1909 Alberta general election

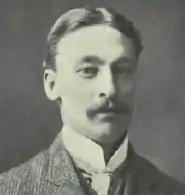
Maitland Stewart McCarthy, a federal Member of Parliament was offered the position of Conservative Party leader, but declined.

Prior to the 1909 election, the Conservative Party convention was held to establish party policies and select a new leader. Robertson, known for his staunch conservatism and loyalty, faced criticism for his imperial connections. The other Conservative representative, Cornelius Hiebert, displayed little interest in partisan politics and increasingly aligned himself with the Liberal government. Hiebert and Robertson clashed during the session, and although Hiebert supported the party platform at the convention, he decided to run as an Independent in the 1909 election. The leadership of the Conservative Party was offered to Maitland Stewart McCarthy, a lawyer and Member of the House of Commons for Calgary. However, McCarthy declined the leadership offer as it would require him to resign his federal seat, which he had controversially won in the 1908 election, and he believed that such a resignation would be perceived as an admission of guilt for the 1908 controversy. Despite not contesting the election, Robert Brett was seen as the de facto leader of the Conservative Party. R. B. Bennett, without his consent, was nominated as a candidate, which led him to return to politics. However, he did not consider taking on the leadership of the party again. The convention failed to select a permanent leader, leaving the party effectively without a leader, despite Robertson holding the position of Leader of the Opposition in the Legislature.